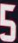
Number: 5